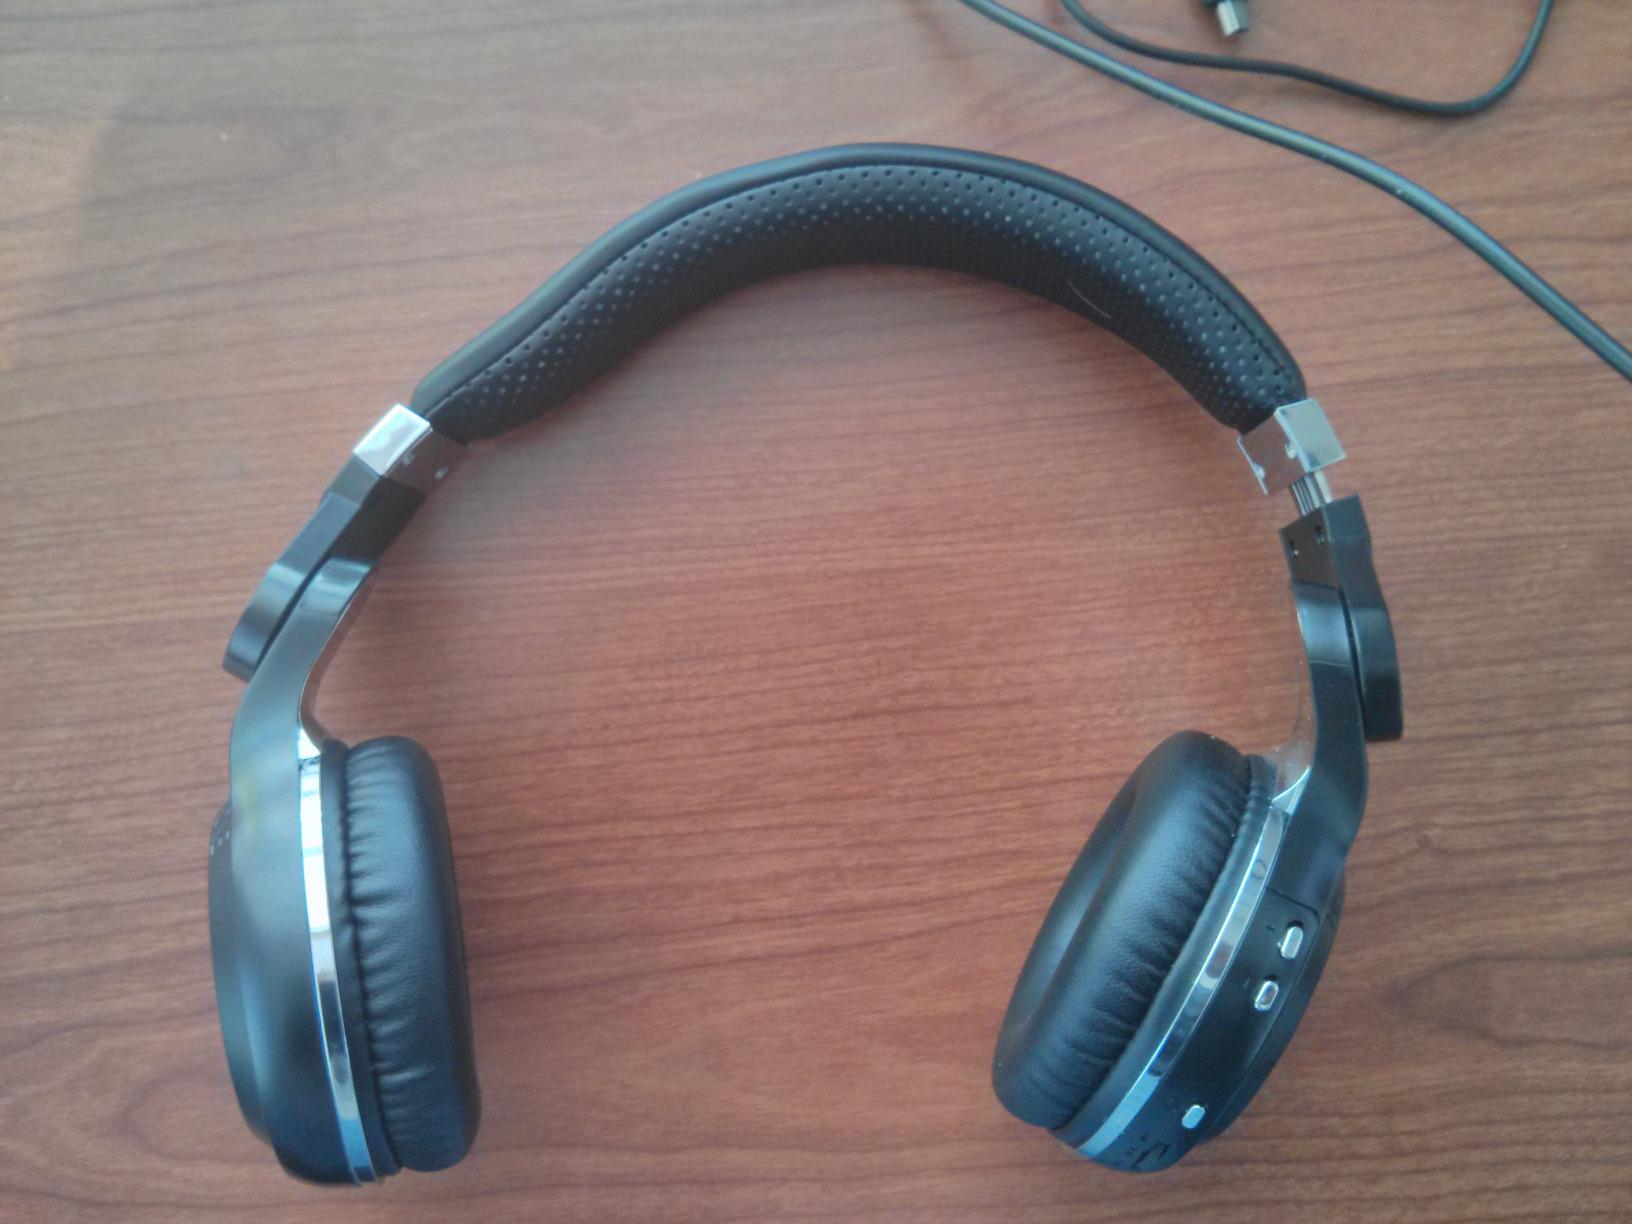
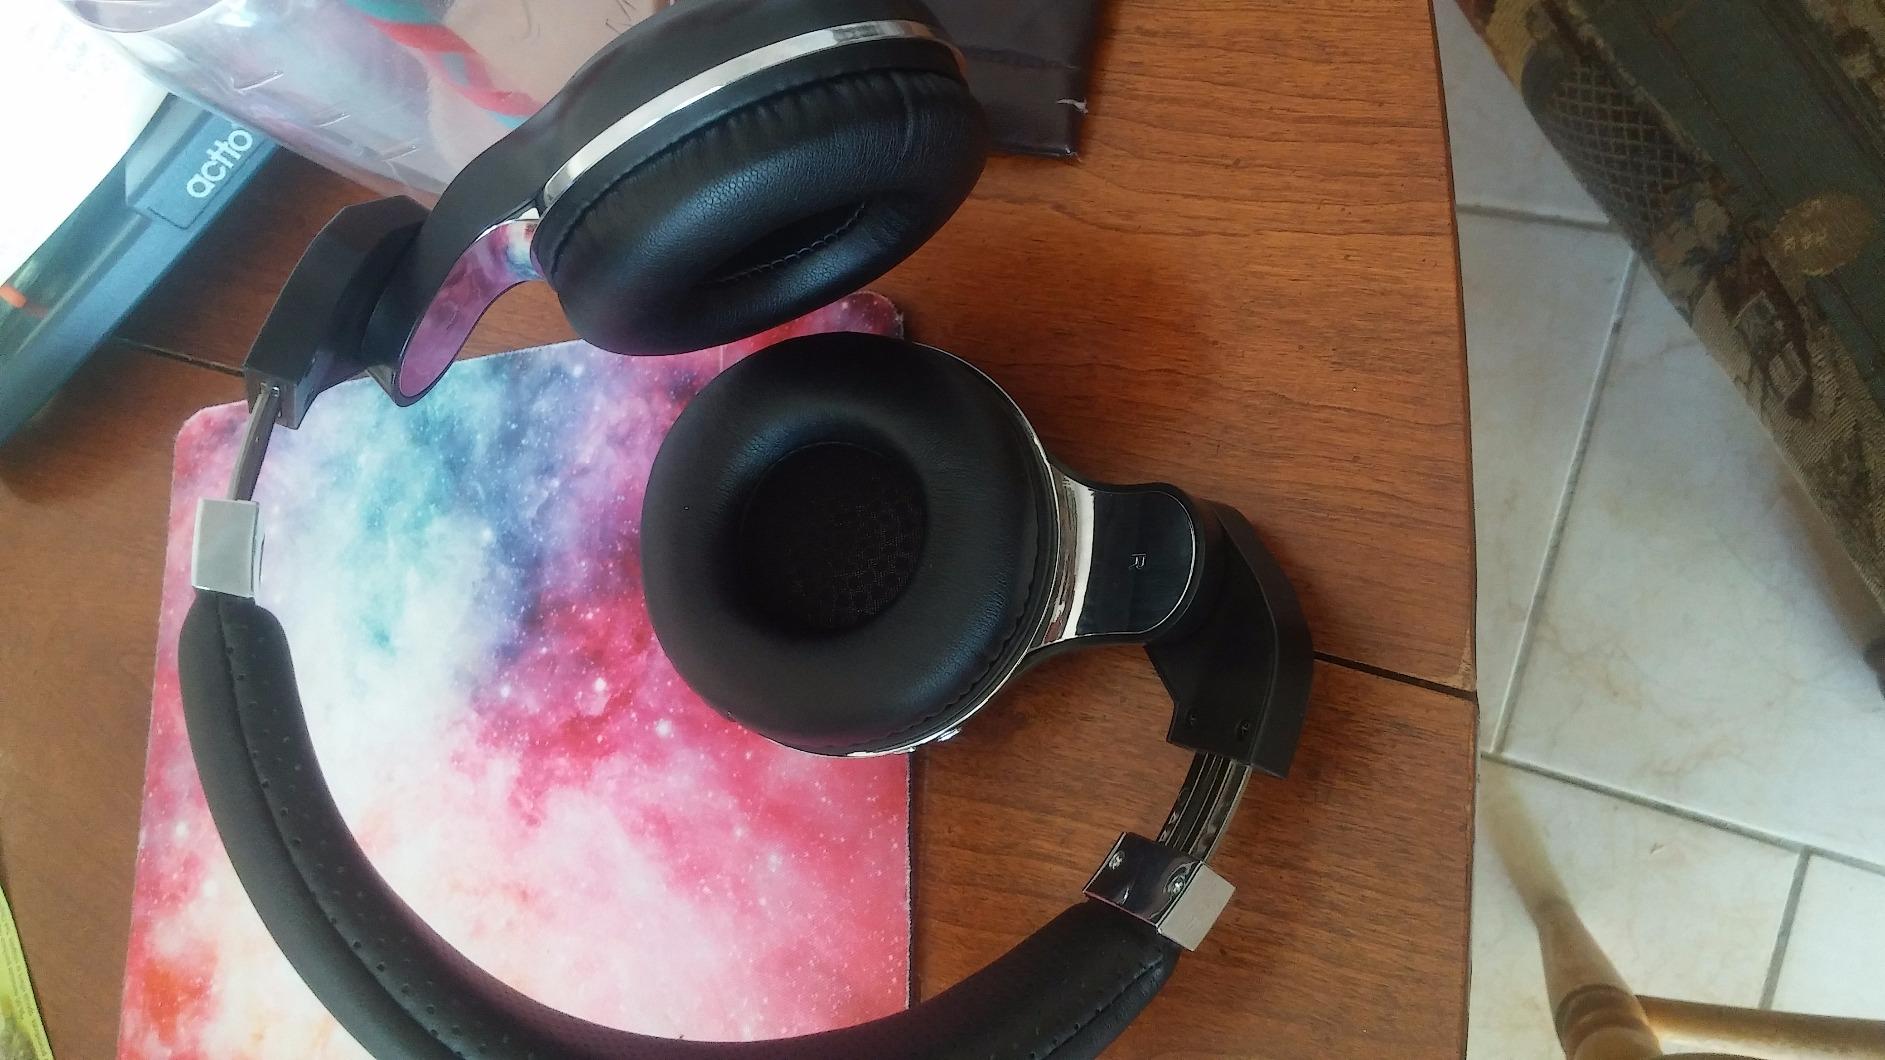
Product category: headphones
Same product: yes